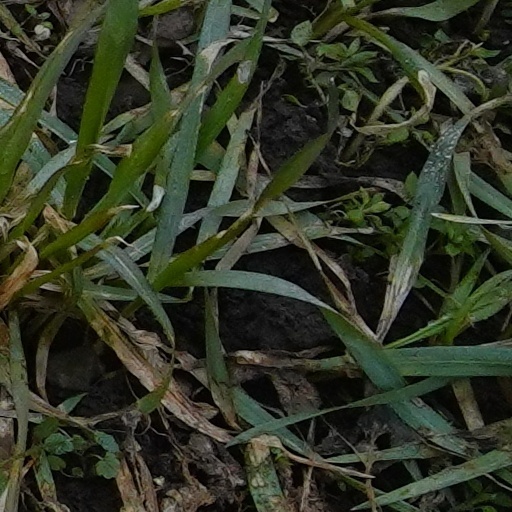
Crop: wheat